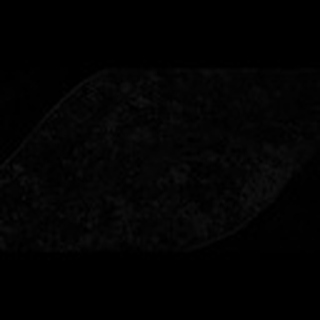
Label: cotton_powdery_mildew